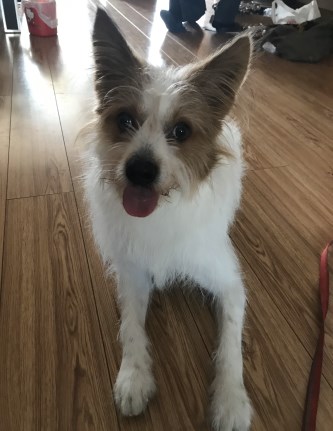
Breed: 3336-n000121-chinese_rural_dog